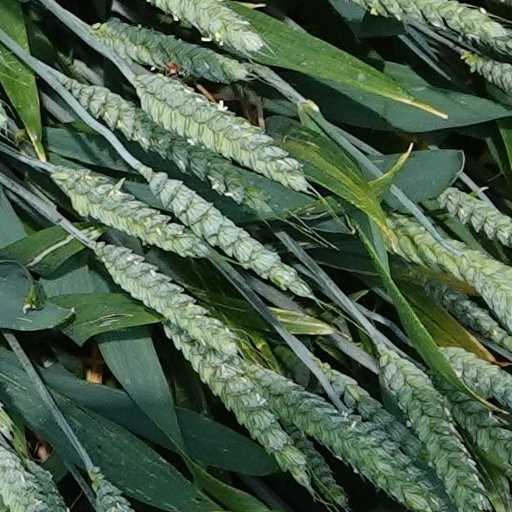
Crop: wheat